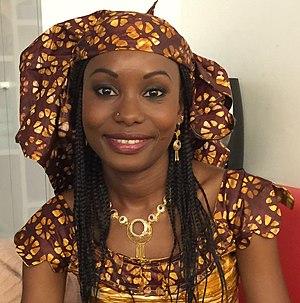
100 Women est une série multi-formats créée en 2013 par la BBC. La série concerne le rôle des femmes au XXIᵉ siècle et inclut des événements à Londres et à Mexico. Après la publication de la liste, l'émission, intitulée BBC's Women Season, est diffusée pendant trois semaines, pendant lesquelles la BBC propose également des rapports en ligne, des débats et des articles sur les femmes. Les femmes du monde entier sont encouragées à participer sur Twitter, en commentant la liste, ainsi que les entretiens et les débats qui suivent sa publication. Une nouvelle liste de lauréates est publiée chaque année depuis 2013.
Hindou Oumarou Ibrahim, née en 1984 à N'Djaména, est une géographe et militante tchadienne. Membre de la communauté peule Mbororo du Tchad, elle milite pour la protection de l'environnement et la promotion des droits de l’homme et des droits des peuples autochtones.